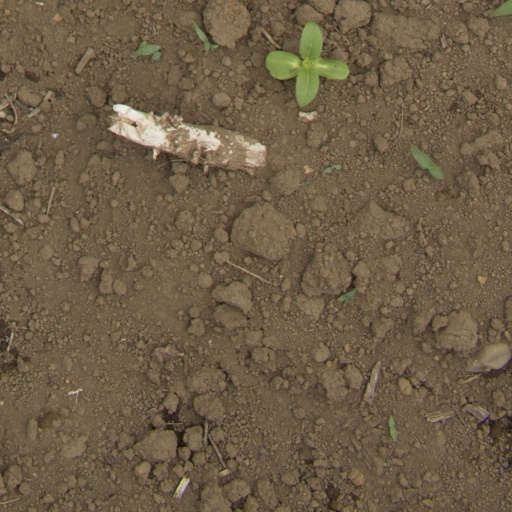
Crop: Jerusalem artichoke